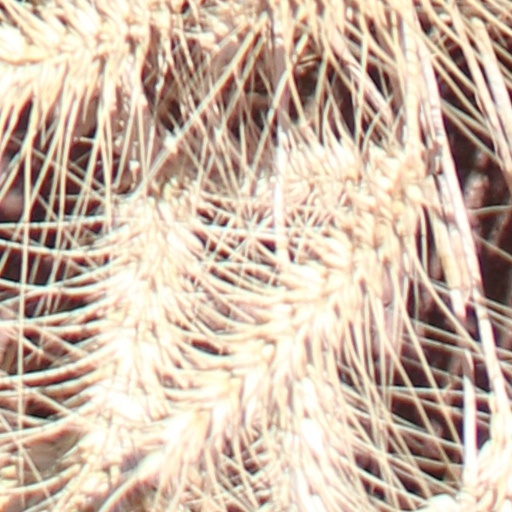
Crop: wheat